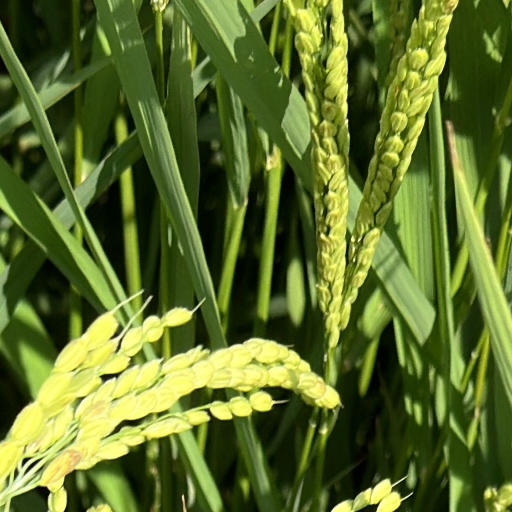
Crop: rice